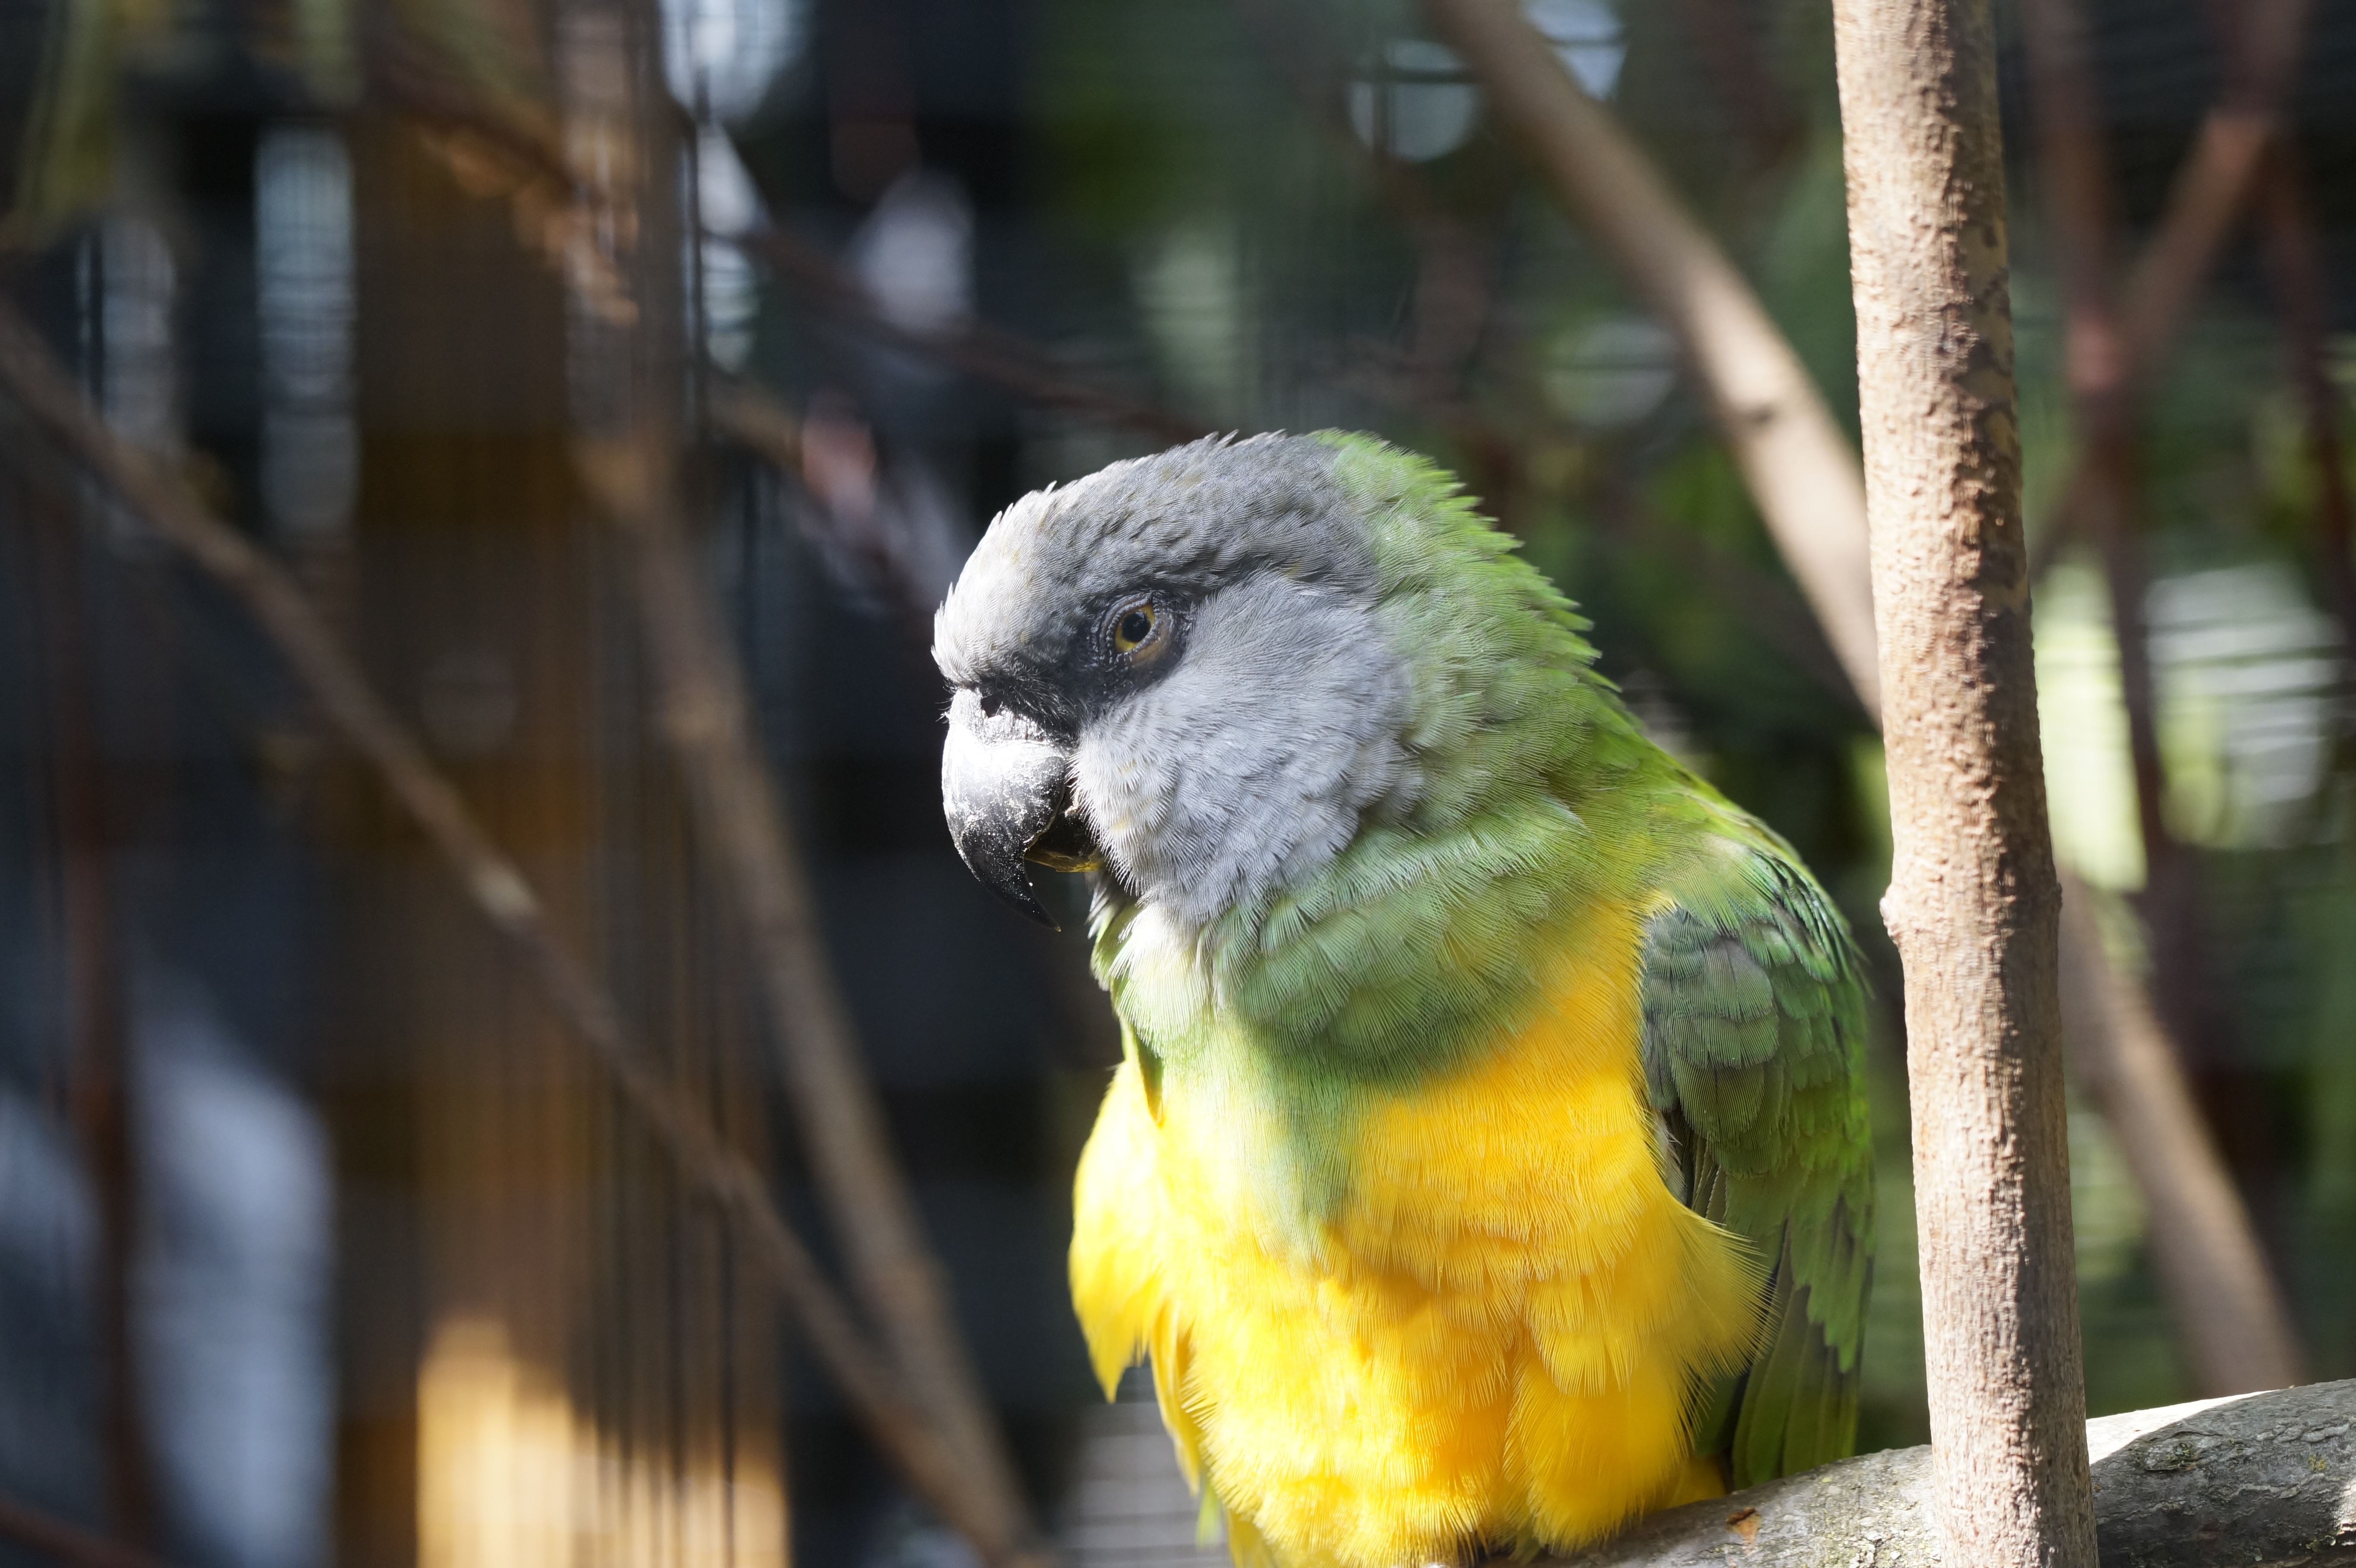
bird, wildlife, beak, colorful, fauna, cage, sit, vertebrate, parrot, parakeet, perching bird, common pet parakeet